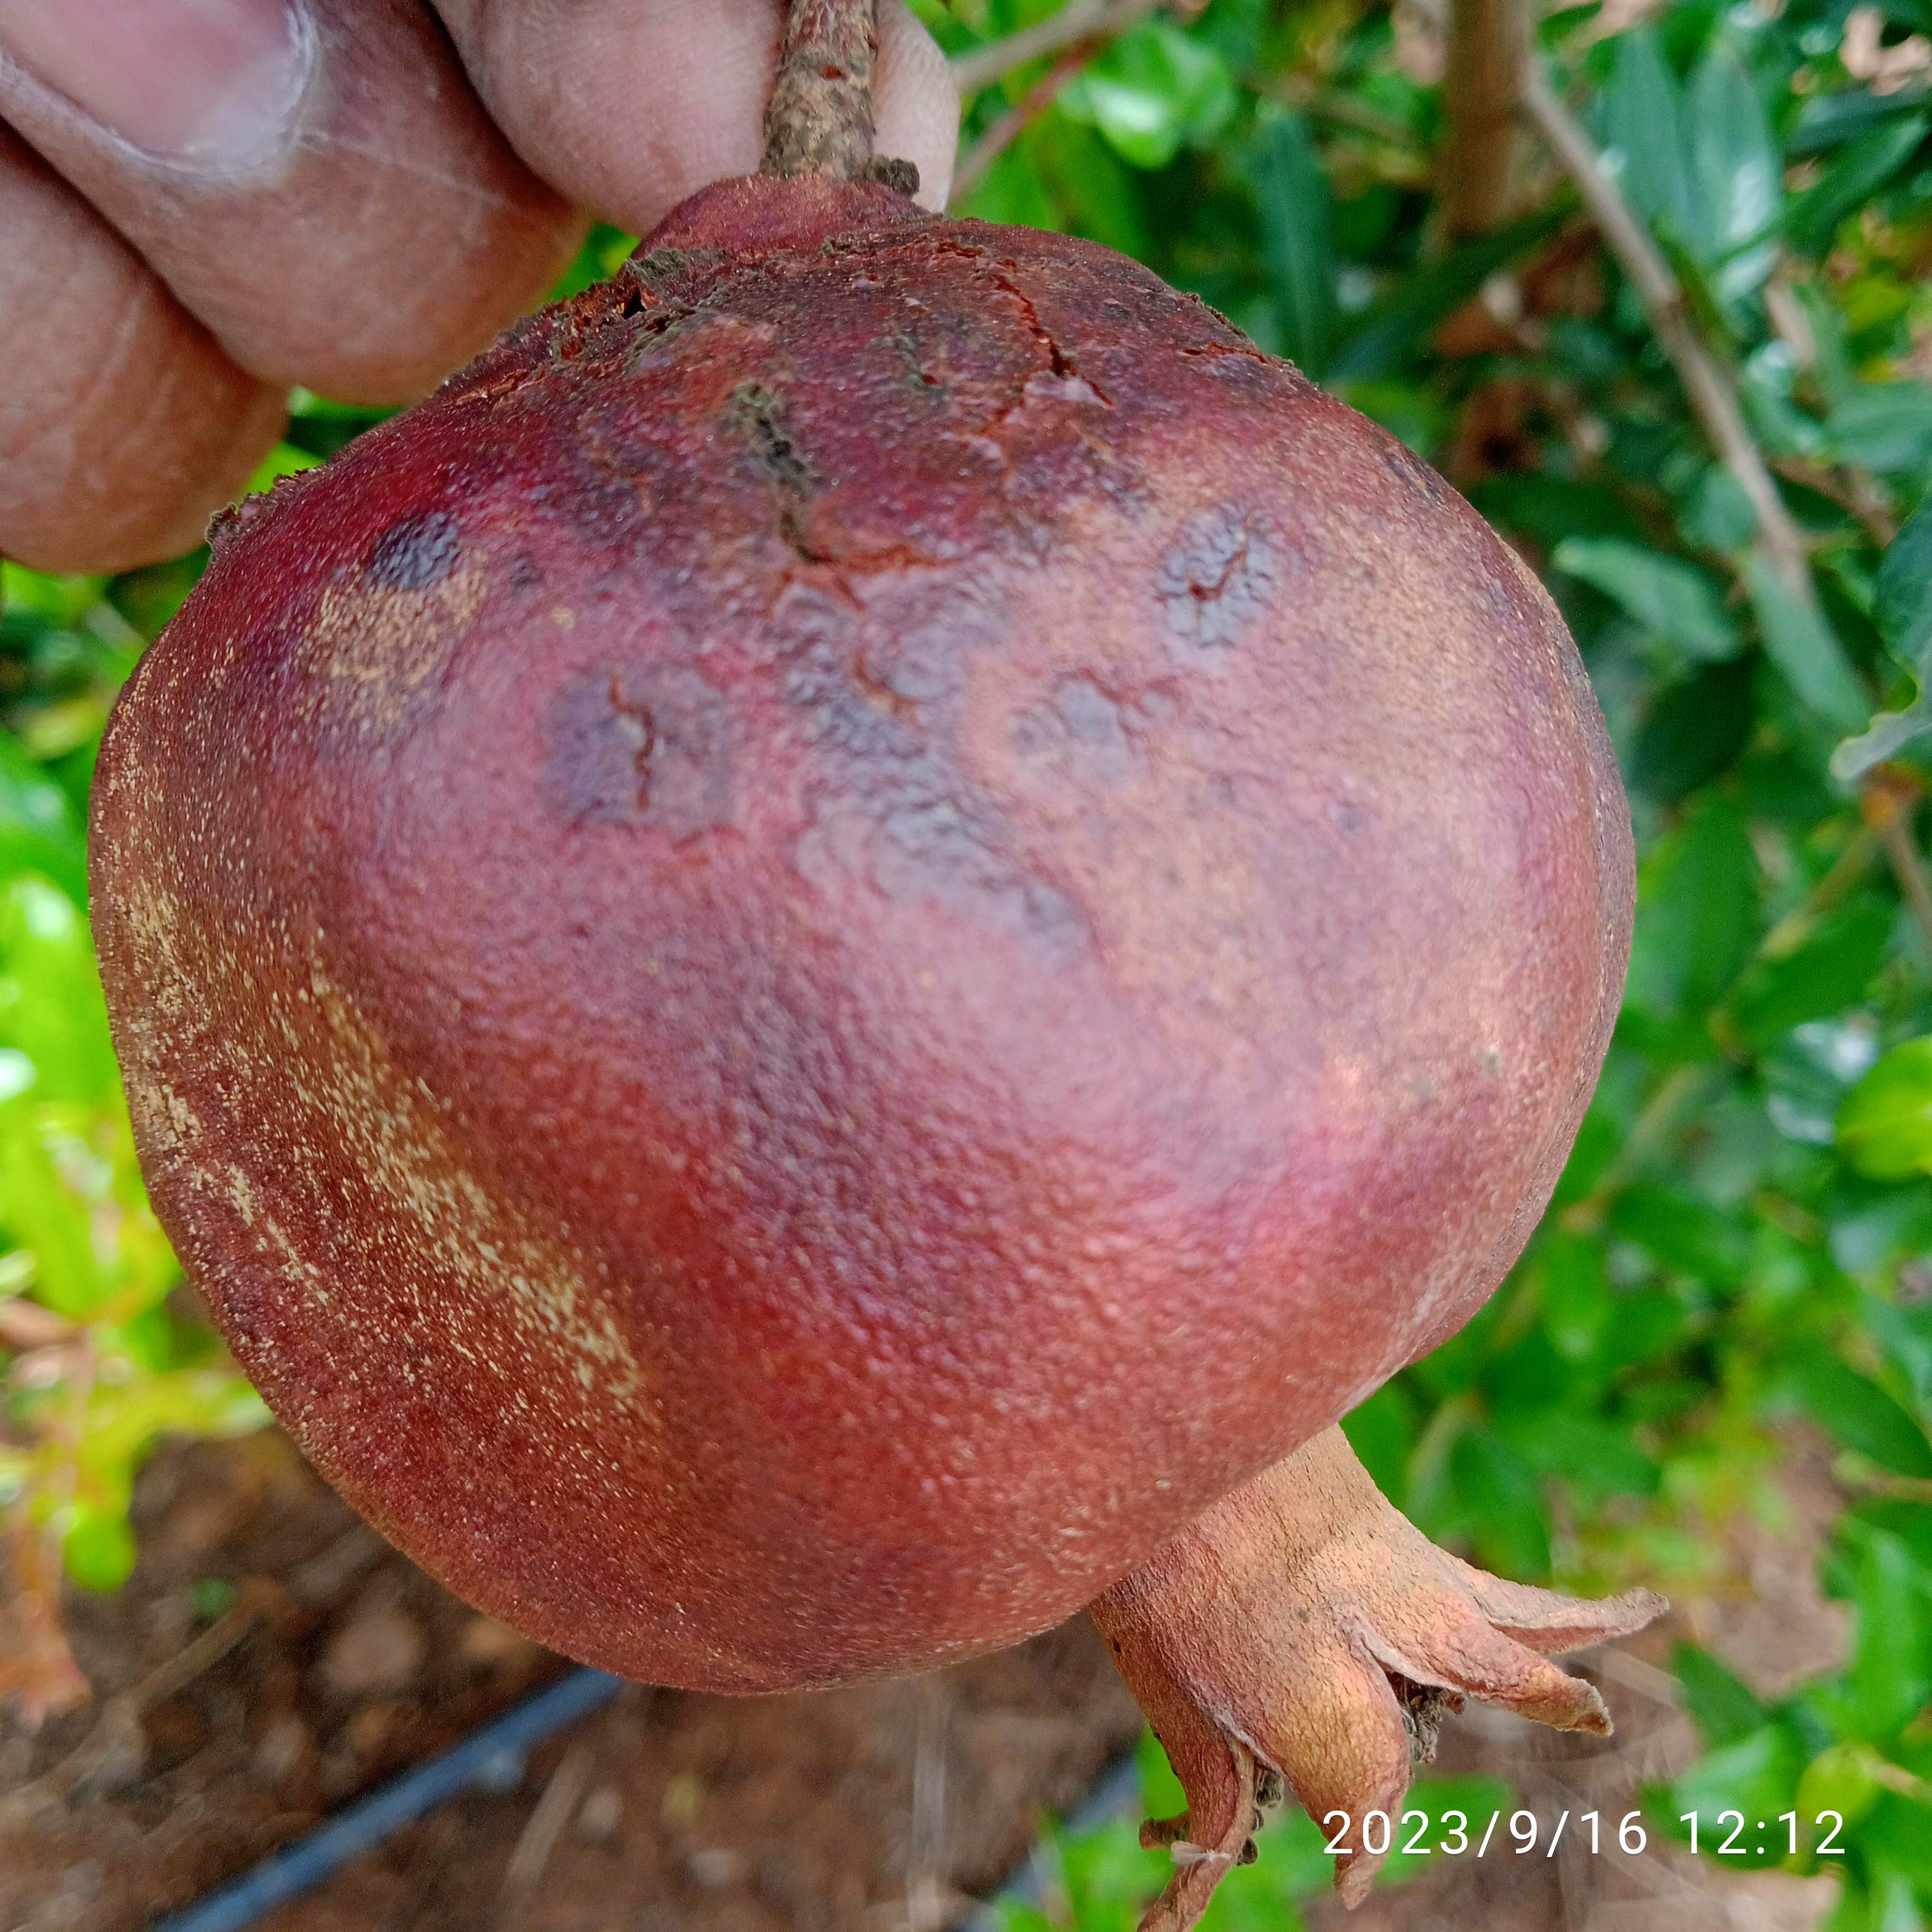
Label: Alternaria